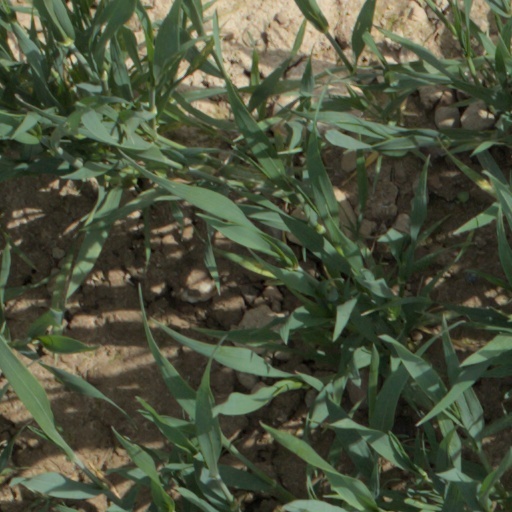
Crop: wheat